Miranda do Douro

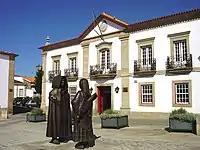
Municipality.

Miranda do Douro is in the middle of Douro International Natural Park, also known as Parque Natural do Douro Internacional in Portuguese, which is a protected natural area located in northeastern Portugal and northwestern Spain. The natural park promotes the unique ecological and cultural heritage of the region.